Helen Lansdowne Resor

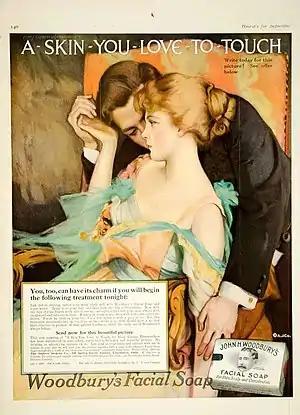
1916 "Ladies' Home Journal" ad

One of several children raised by a single mother who worked as a librarian and real estate agent, Lansdowne Resor followed her mother's example and entered the workforce after her graduation from high school in 1903. After working at a local manufacturer in her hometown of Covington, Kentucky, Lansdowne Resor gained her first advertising experience as a bill auditor for Procter & Collier in the nearby hub of Cincinnati, Ohio. She then moved on to her first creative position, writing retail advertisements for the "Commercial Tribune", a Cincinnati-based newspaper. In 1906, Lansdowne Resor became a copywriter at Street Railways Advertising Co.